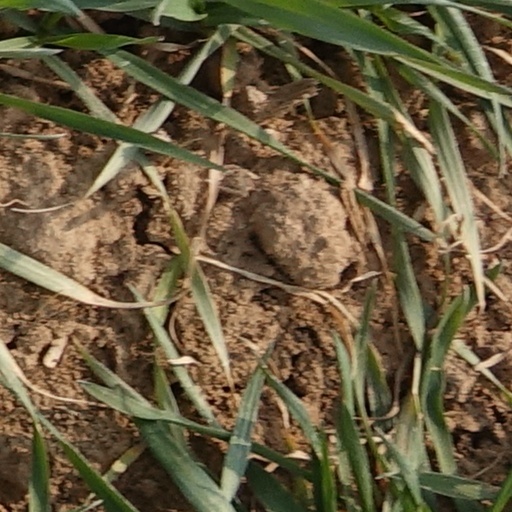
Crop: wheat